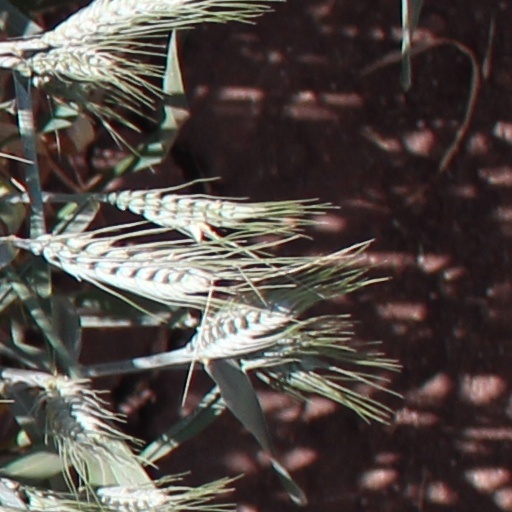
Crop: wheat